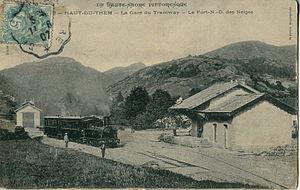
Carte postale ancienne sans mention d'éditeur, collection La Haute-Saône illustrée
Haut est un toponyme très usité dans les pays montagnards comme dans le massif vosgien, où son occurrence est très forte, en Suisse romande, sur la façade est de la France, ainsi que dans les régions Bourgogne-Franche-Comté et Auvergne-Rhône-Alpes.
Haut-du-Them-Château-Lambert est une commune française de moyenne montagne située dans le département de la Haute-Saône, en région Bourgogne-Franche-Comté. Elle fait partie du Massif des Vosges.
Les chemins de fer vicinaux de la Haute-Saône sont un ancien réseau de chemin de fer secondaire départemental à voie métrique, exploité par la Compagnie générale des Chemins de fer vicinaux, qui succéda en 1888 à la Compagnie du Chemin de fer de Gray à Gy, concessionnaire de la ligne homonyme depuis 1871, mais alors en faillite.